Turán's theorem

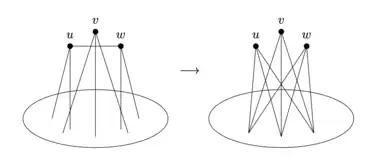
(Zykov Symmetrization) Example of second step.

Applying this fact to the complement graph and bounding the size of the chosen set using the Cauchy–Schwarz inequality proves Turán's theorem. See for more.